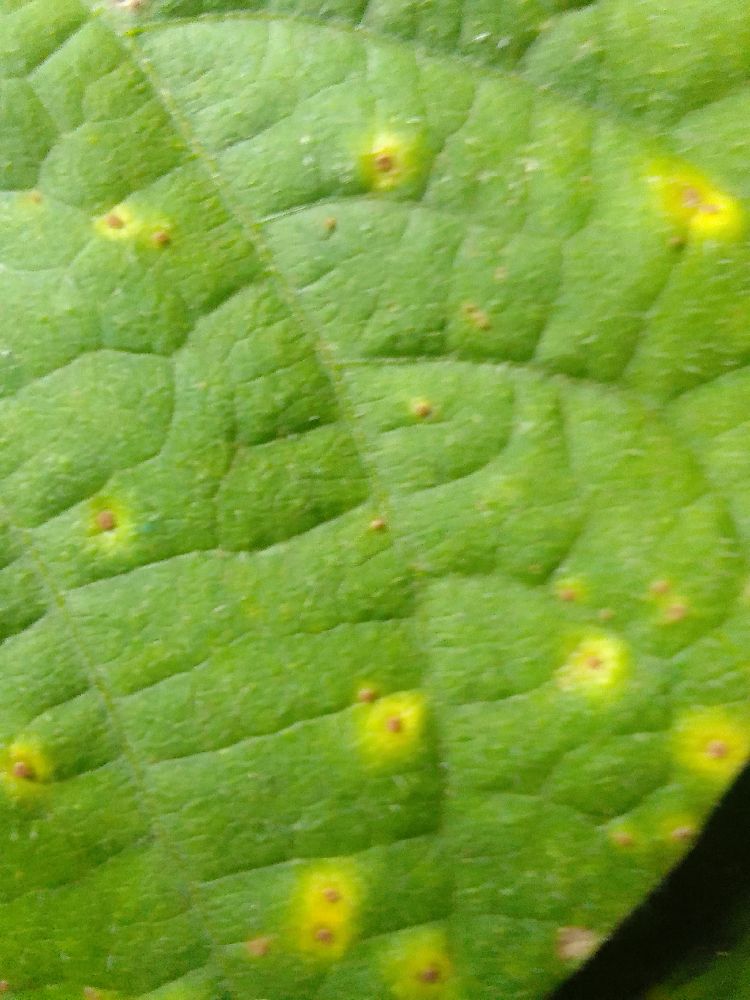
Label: rust